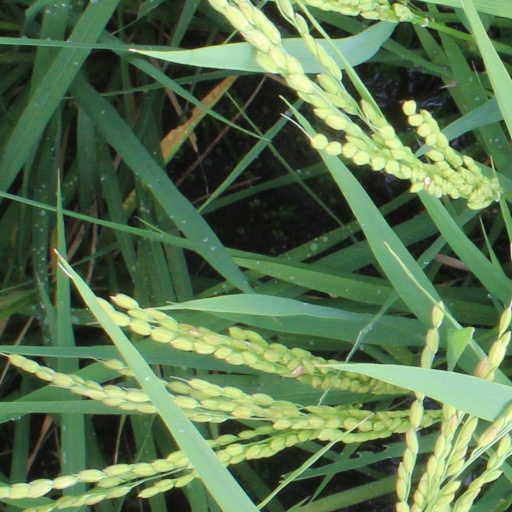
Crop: rice